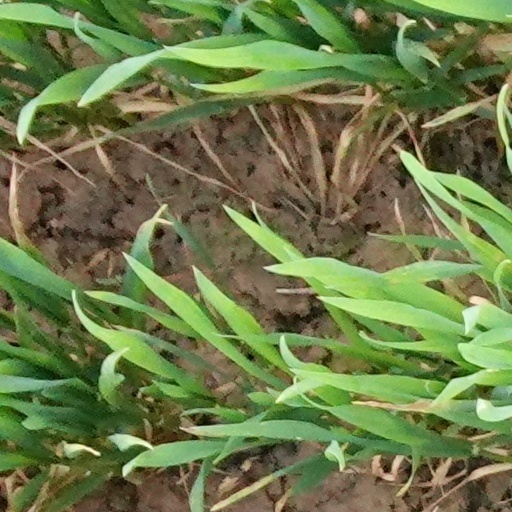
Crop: wheat